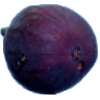
Label: fig